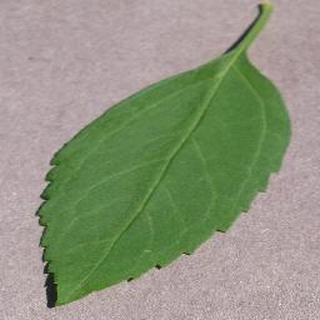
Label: healthy_cherry